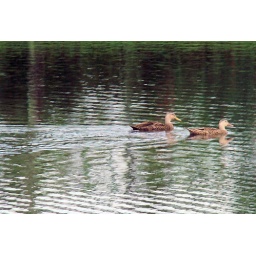
Ducks in the lake at home in Boynton Beach, Florida: August 01, 2007